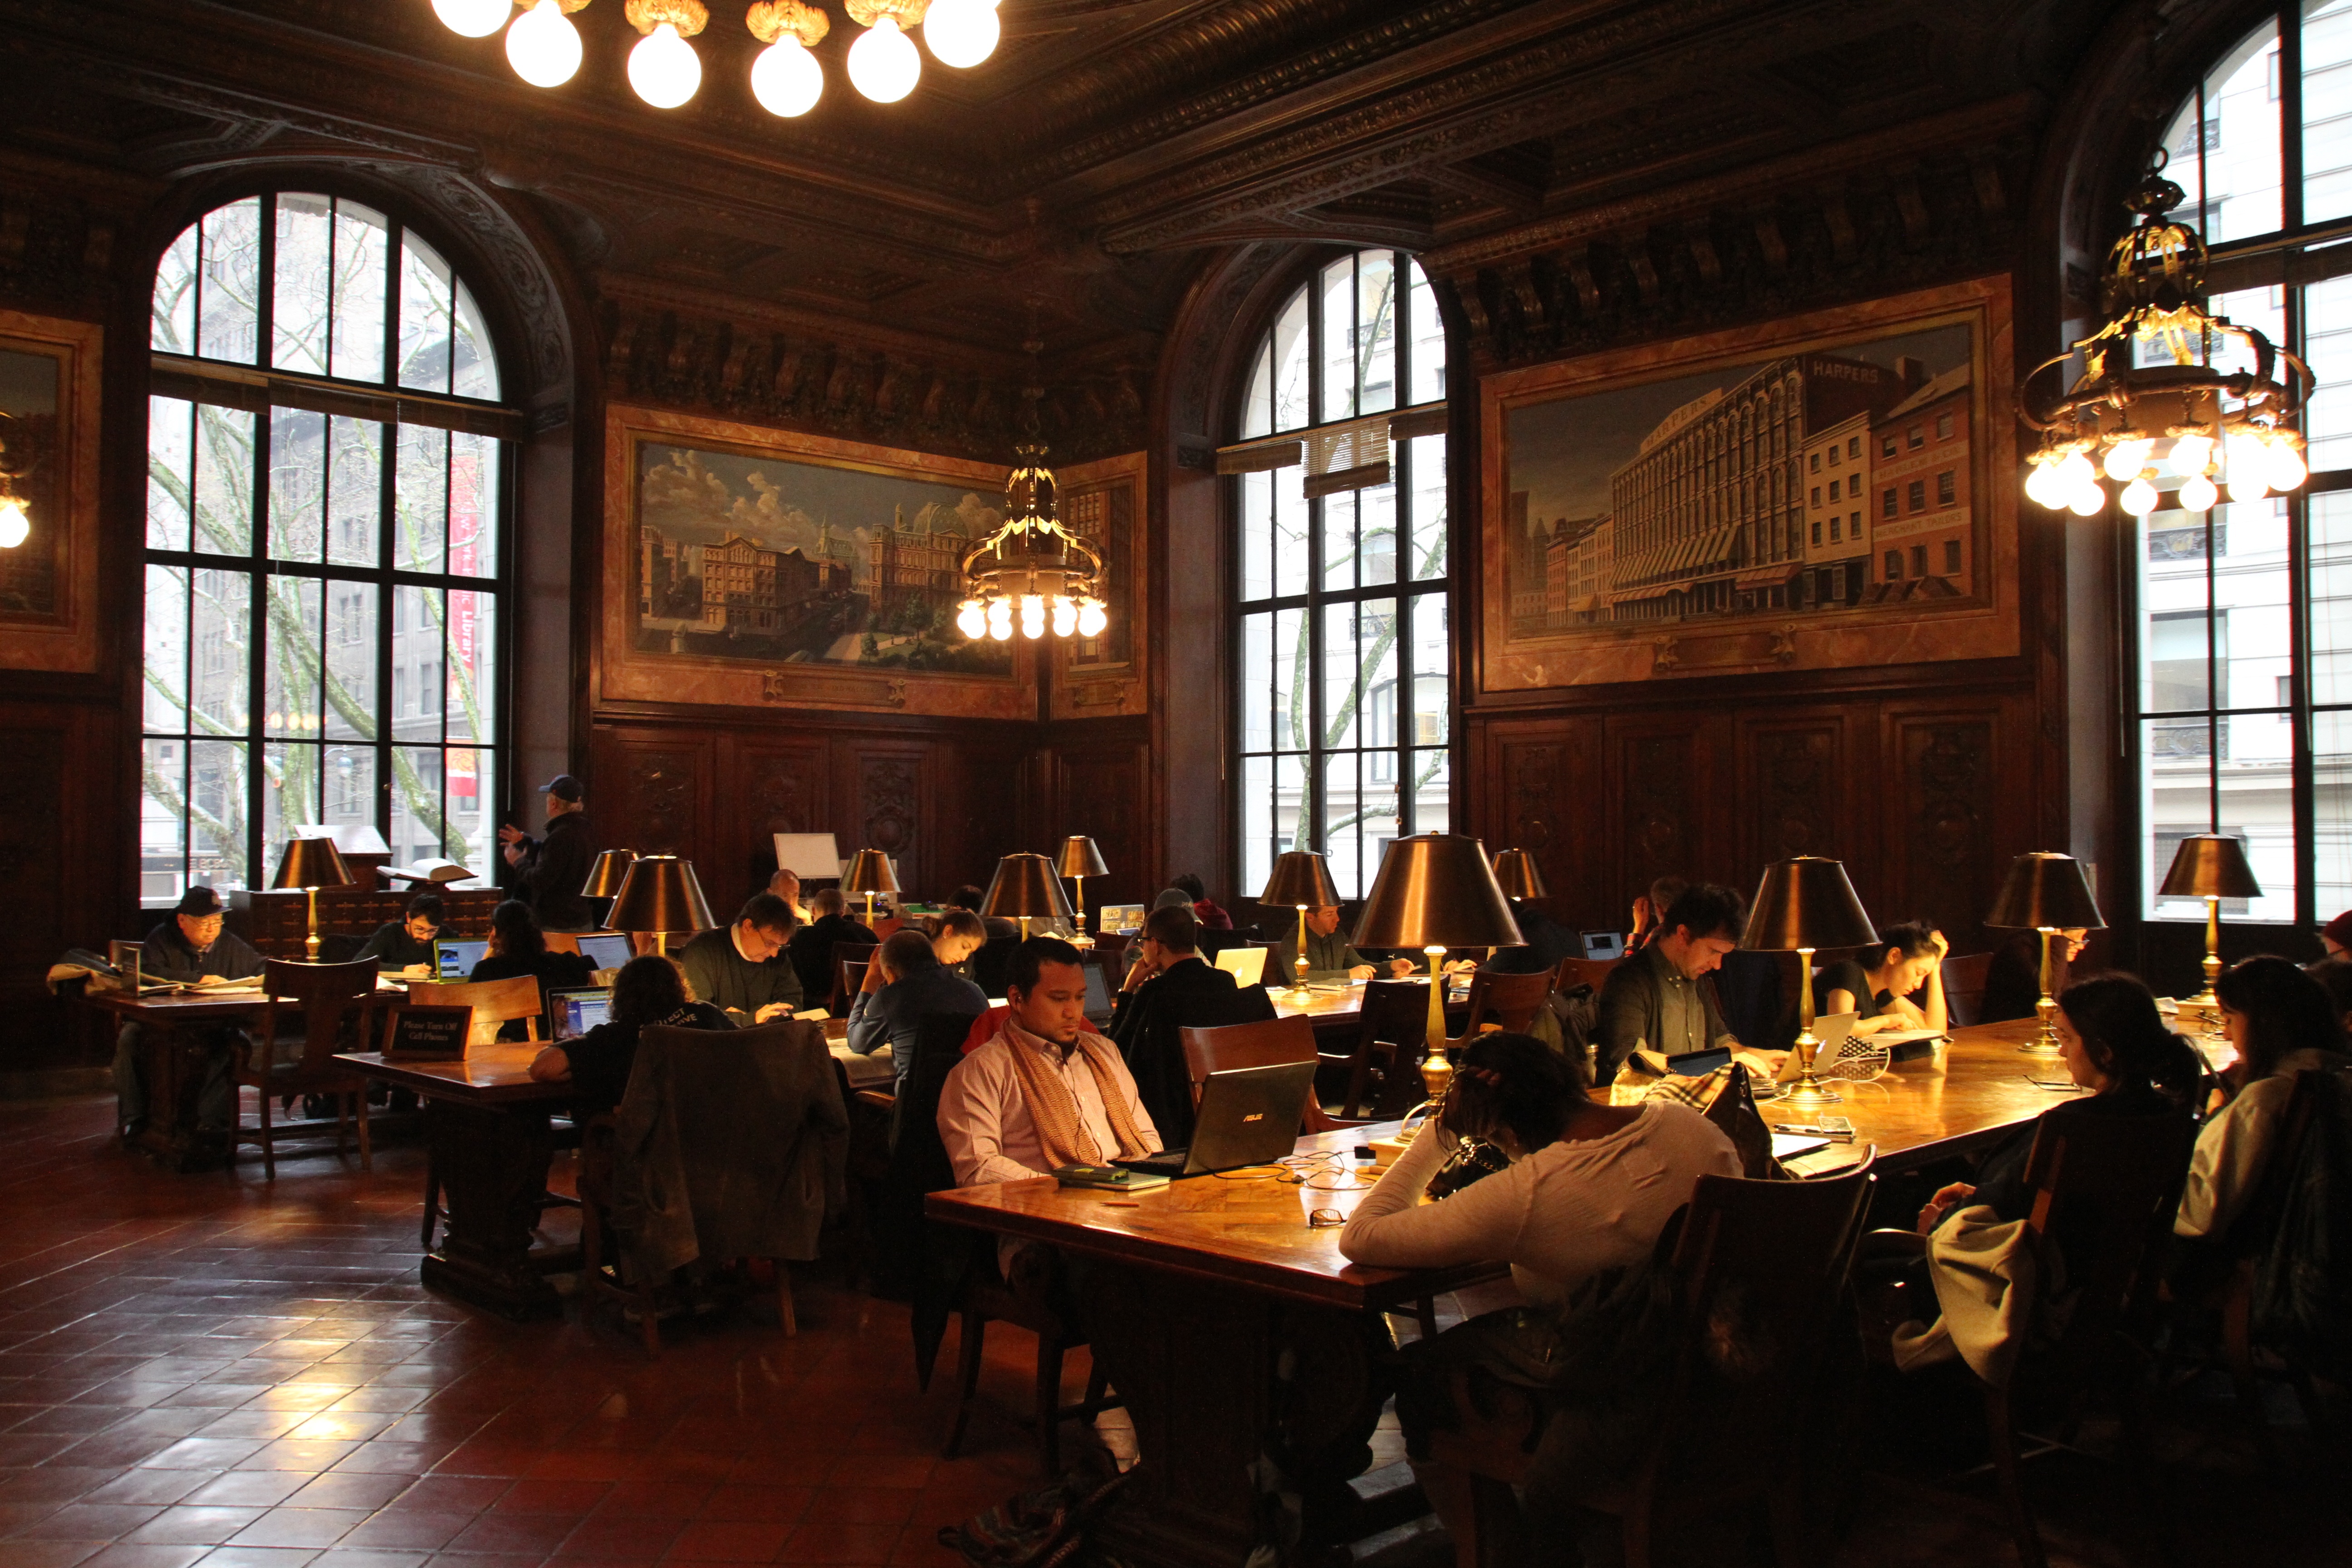
restaurant, new york, meal, musician, orchestra, readers, public library, classical music, librarian, musical ensemble